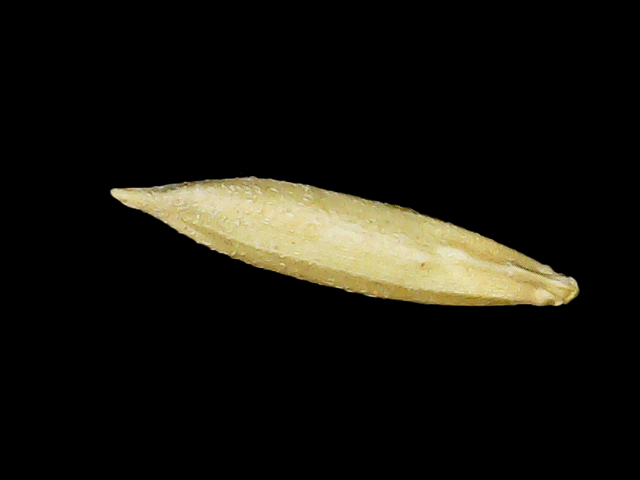
Rice variety: Binadhan07